William Rawson Shaw

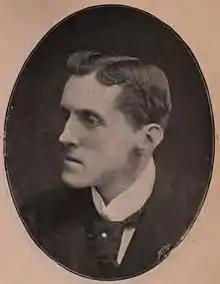
William Rawson Shaw

William Rawson Shaw (1 May 1860 – 14 April 1932) was an English Liberal politician who represented Halifax.